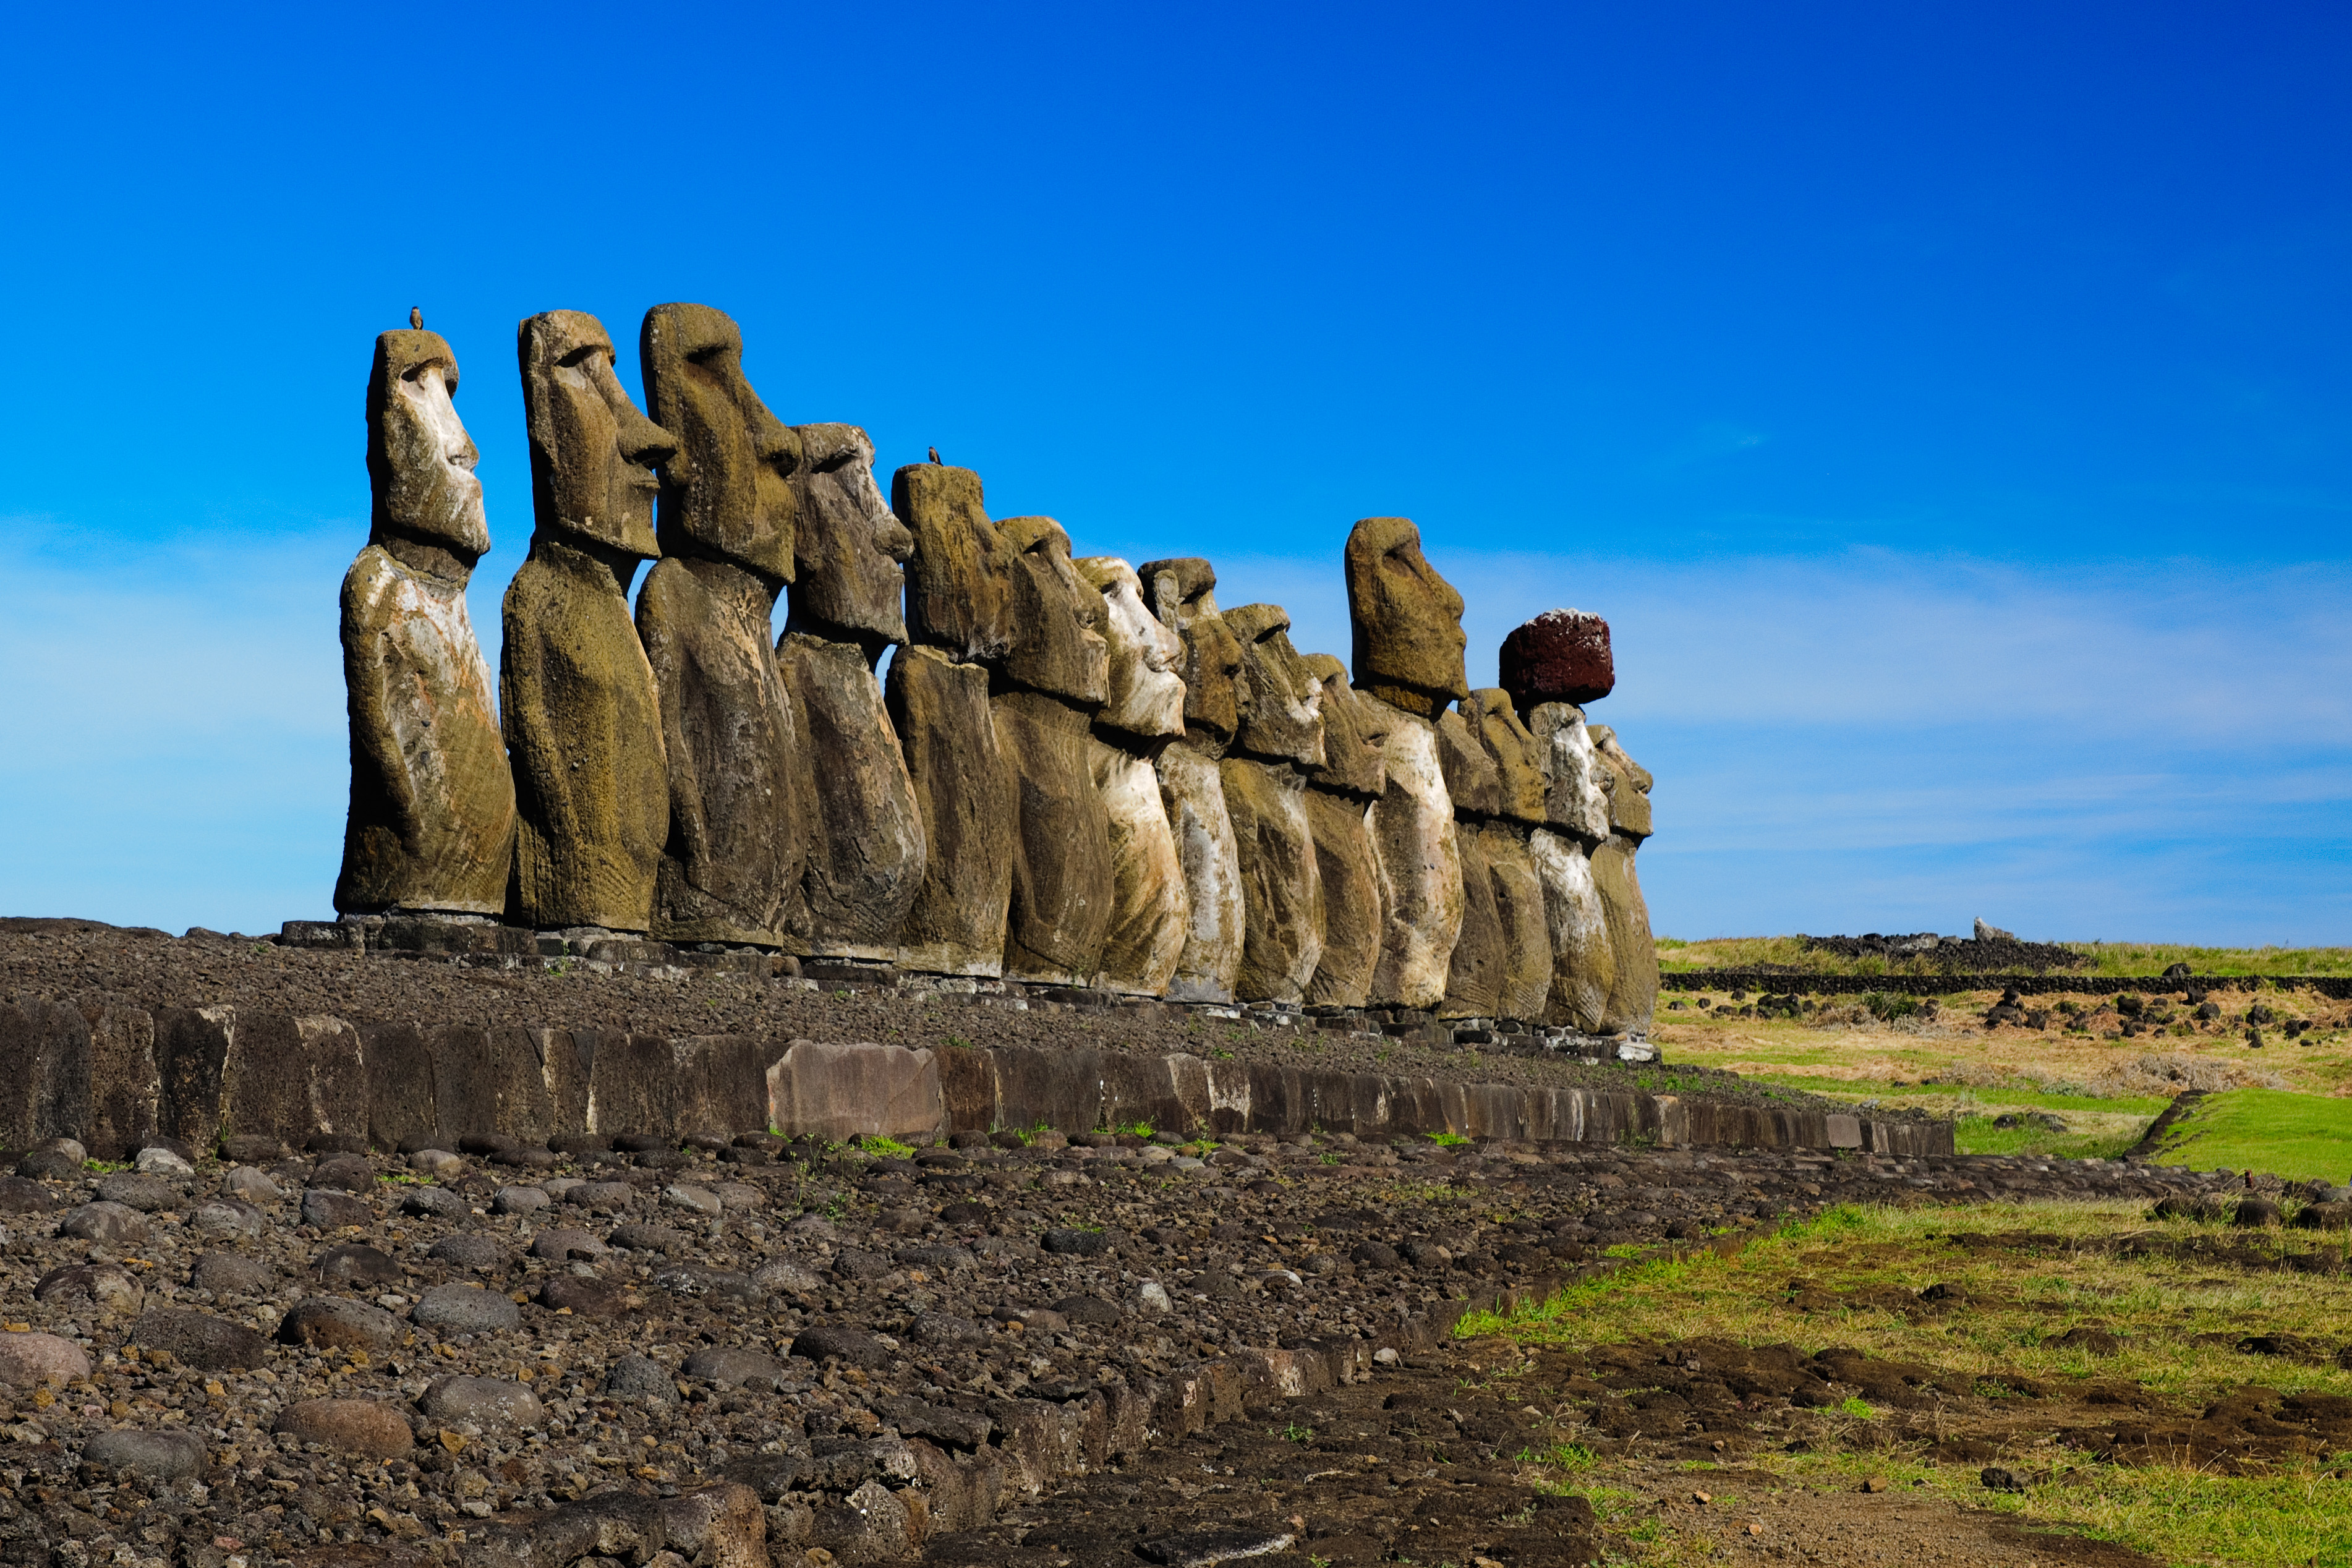
landscape, rock, hill, monument, formation, cliff, landmark, nikon, terrain, chile, geology, temple, ruins, badlands, monolith, d300, easterisland, rapanui, isoladipasqua, ancient history